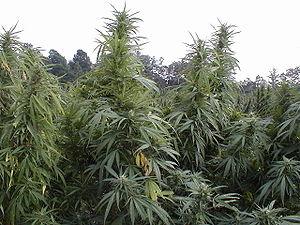
L'université du Mississippi aussi connue par son surnom d'Ole Miss est une université publique située à Oxford, Mississippi aux États-Unis. Fondée en 1848, l'école est composée du campus principal d'Oxford et de trois campus annexes à Booneville, Tupelo et Southaven.